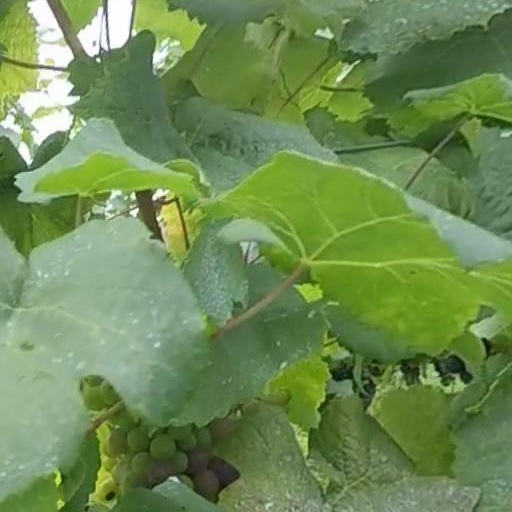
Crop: grape